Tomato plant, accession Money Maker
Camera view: vertical (180 deg); turntable rotation: 120 degrees
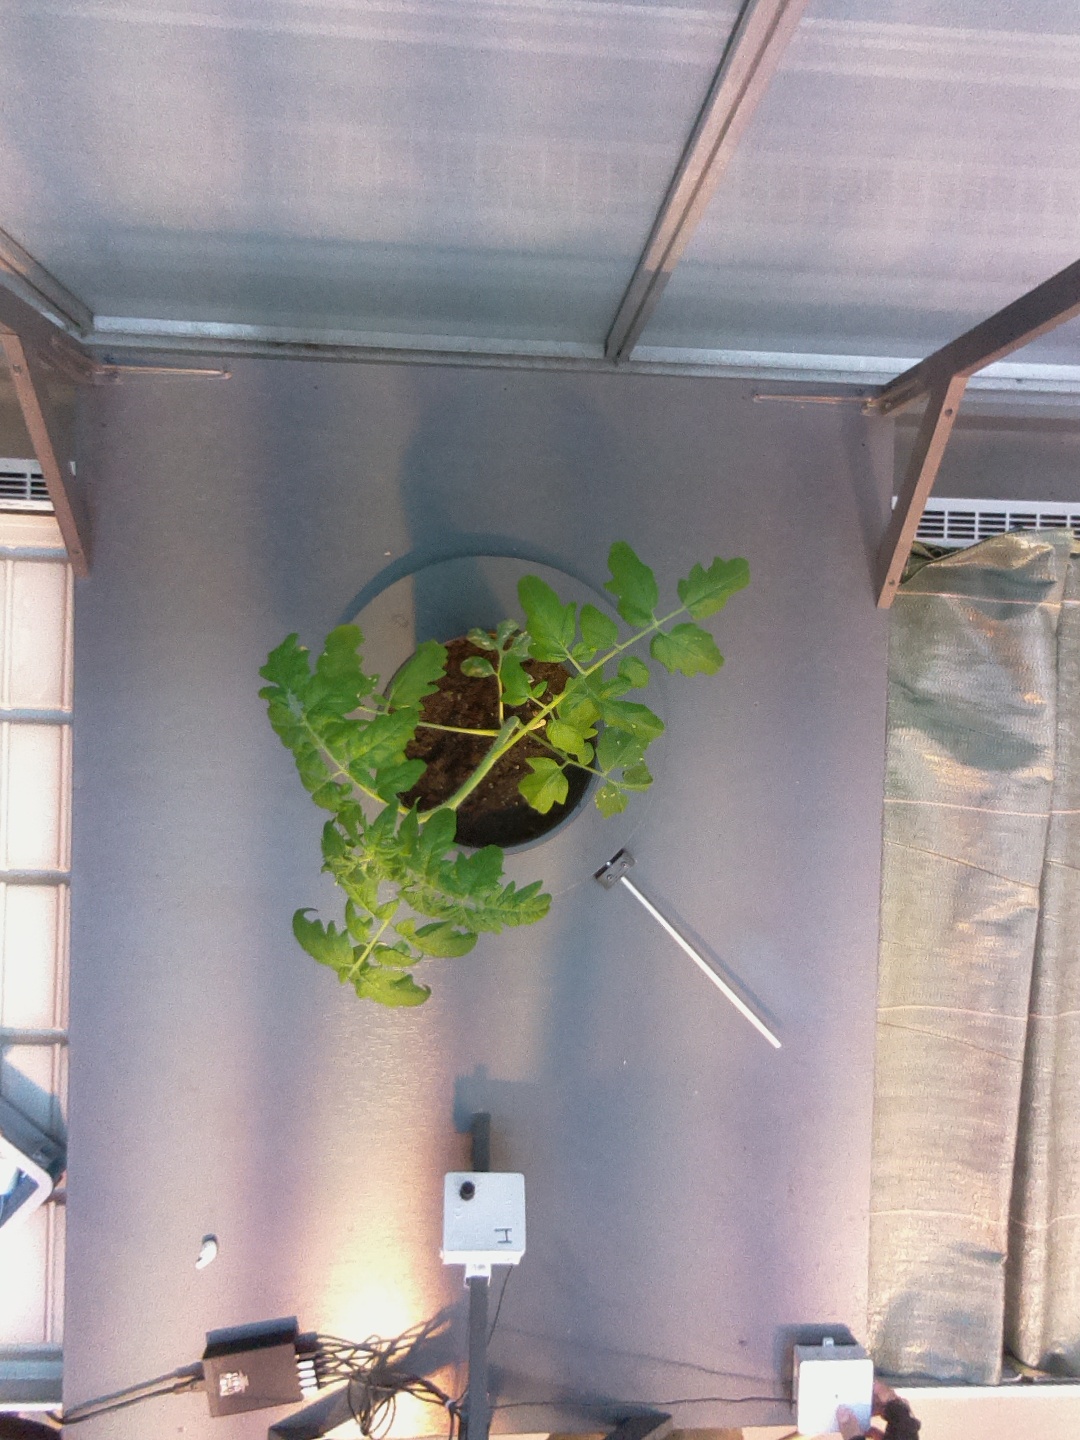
BBCH growth stage 14: 8 of true leaves visible